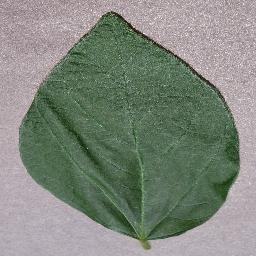
Label: Soybean___healthy